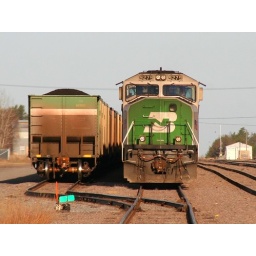
A green gian waits with a coal train in Cass Lake yard as the sun rises on a perfect morning.